Killing of Rikidōzan

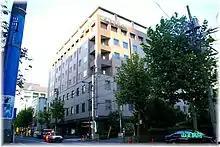
Rikidōzan entered Sannō Hospital after being stabbed

On the evening of December 8, 1963, Rikidōzan had been drinking with friends in Tokyo's New Latin Quarter Club, an upscale bar and nightclub. Later, while talking to a woman, he was involved in an altercation with Katsushi Murata, a member of the Sumiyoshi-ikka, a sub branch of the Sumiyoshi-kai yakuza family. Rikidōzan alleged that Murata stepped on his shoe, and demanded an apology. Murata refused and the two began to argue, with Murata pulling out a knife from his belt, which Rikidōzan saw and said, "I understand, let's make up, I apologise". Murata refused the apology, and Rikidōzan punched Murata in the face, knocking him against a wall. Rikidōzan then mounted Murata and continued to punch him on the ground until Murata stabbed Rikidōzan once in the abdomen. Immediately, Murata fled the scene and Rikidōzan went to Sannō Hospital, a hospital centered mainly on obstetric gynecology, but Rikidōzan chose it due to the fact he knew one of the doctors well and could prevent the story from appearing in tabloids. The doctor examined the wound and decreed it to be non-fatal, but advised him to have surgery. After members of the Tokon Gossai, a gang closely associated with Rikidōzan, caught wind of the stabbing incident, they found and violently attacked Murata which led to his own hospitalization.